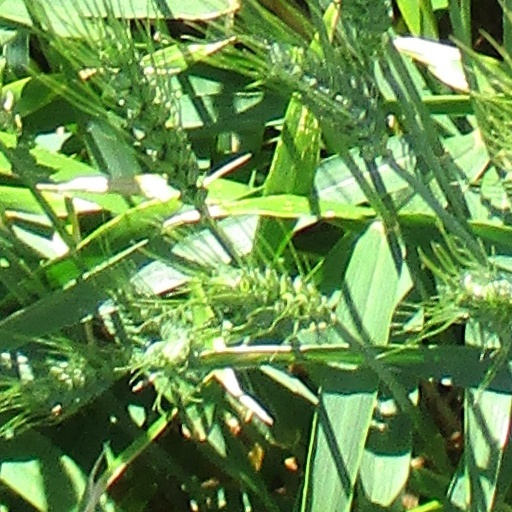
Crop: wheat